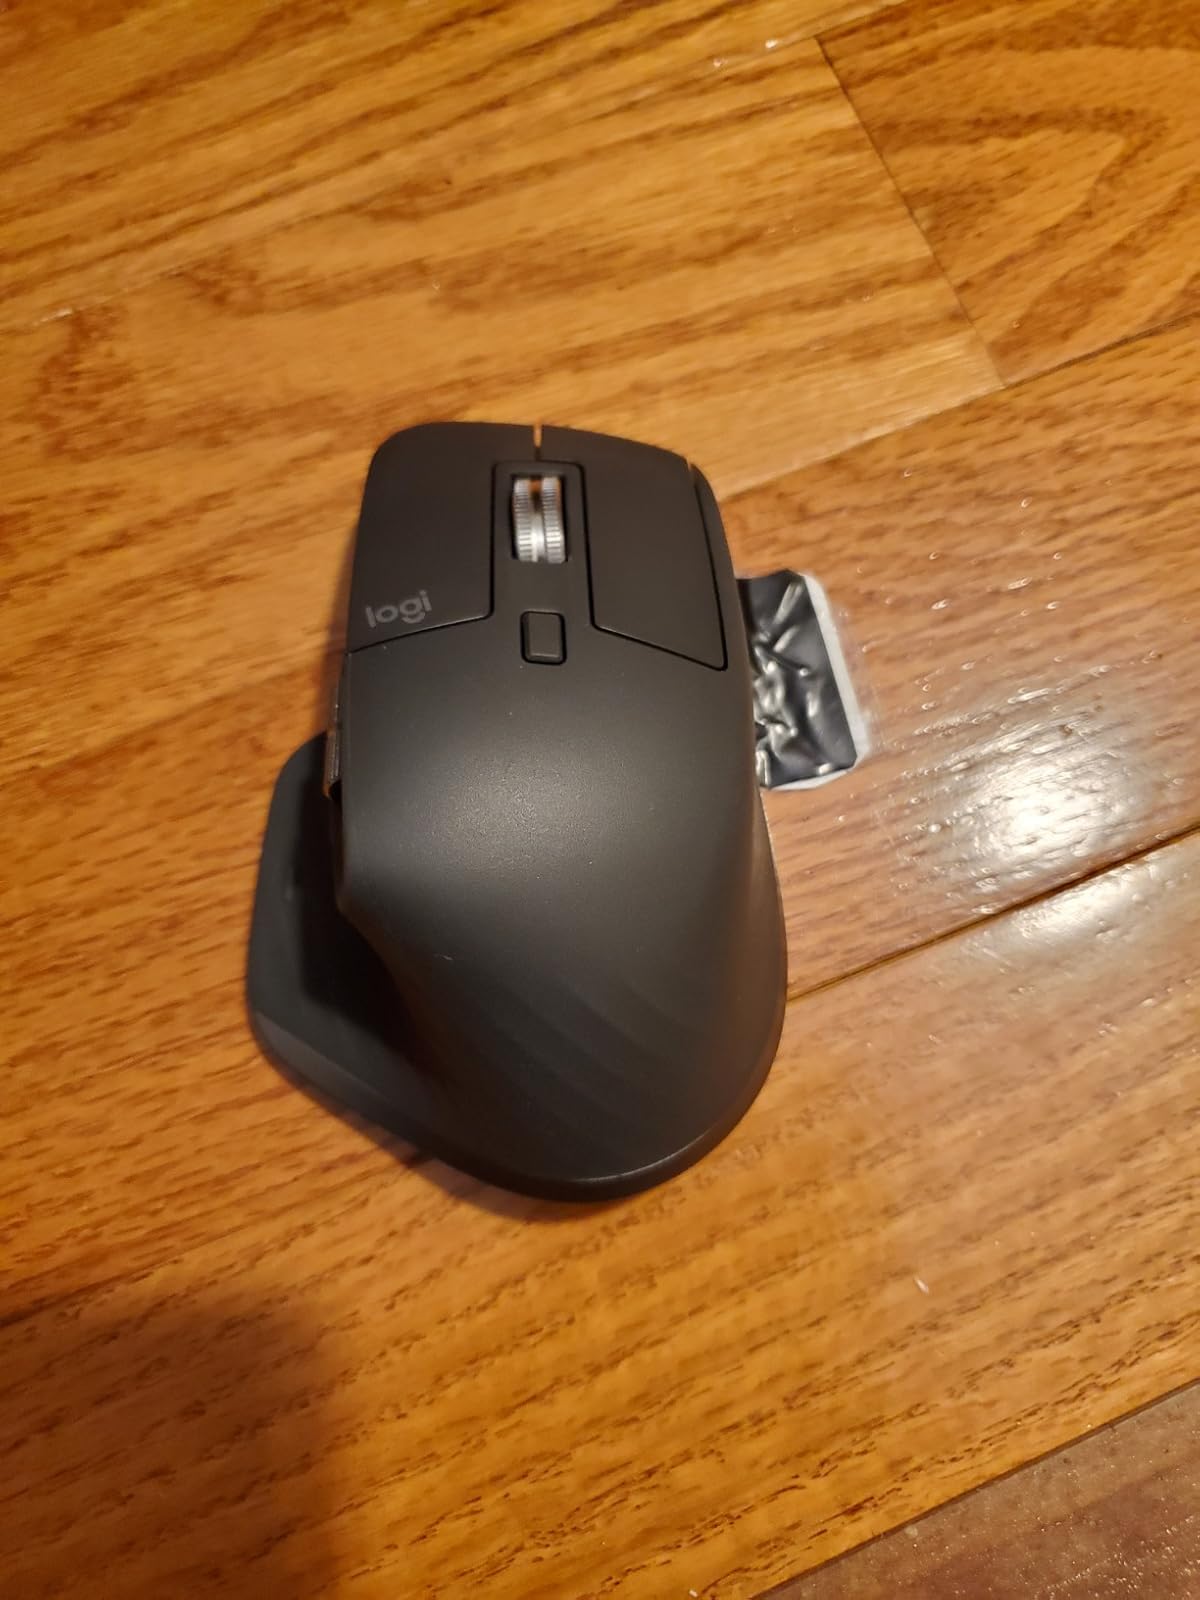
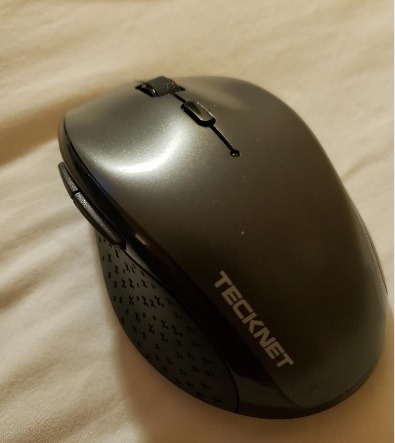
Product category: mouse
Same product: no